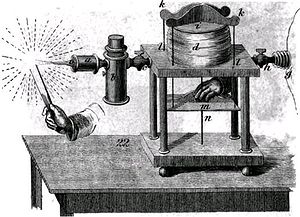
Blæserør
Diagram af et blæsebælg-drevent blæserør, cirka 1827, fra A Practical Treatise on the Use of the Blowpipe.
Et blæserør er et værktøj, der især tidligere har været brugt til finere lodninger. Det består af et tyndt metalrør, hvis ene ende er et mundstykke af træ, den anden ende typisk er bøjet 90 grader - og har et lille hul.